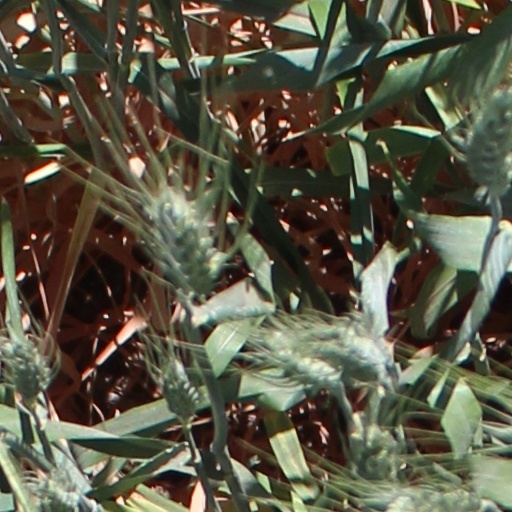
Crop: wheat